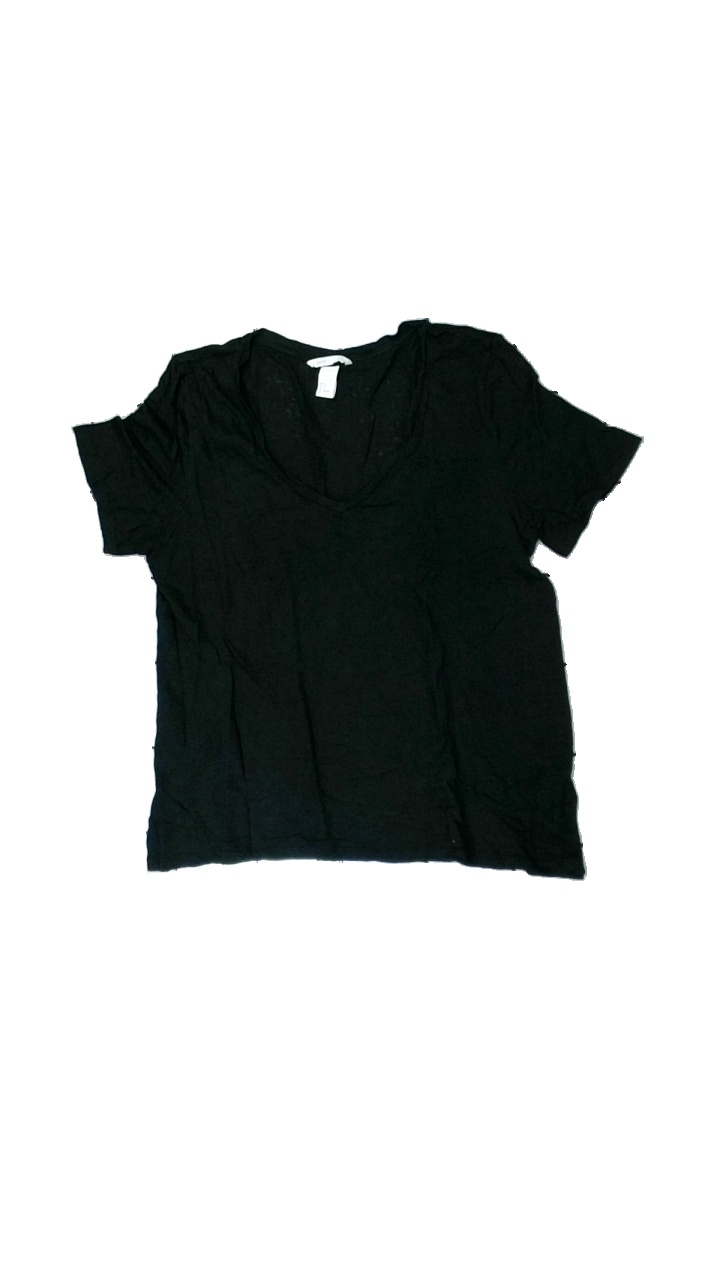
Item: T-shirt (Ladies)
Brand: H&m
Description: svart t-shirt, nopprig och hårig
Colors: Black
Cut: Regular
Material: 100% cotton
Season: All
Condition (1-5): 3
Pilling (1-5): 3
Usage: Export
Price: <50